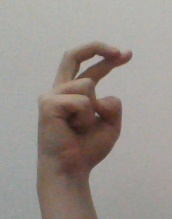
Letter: zay